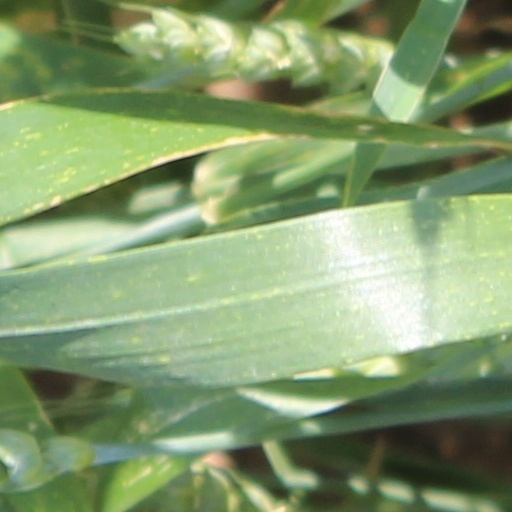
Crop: wheat